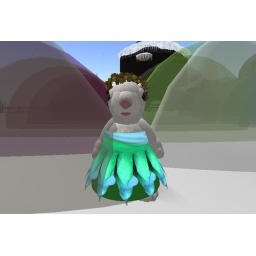
near my new tree house home.